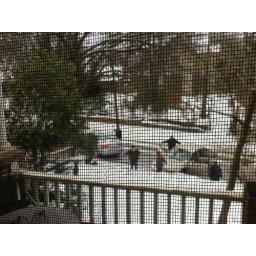
Cars spinning on the icy hill in front of our house